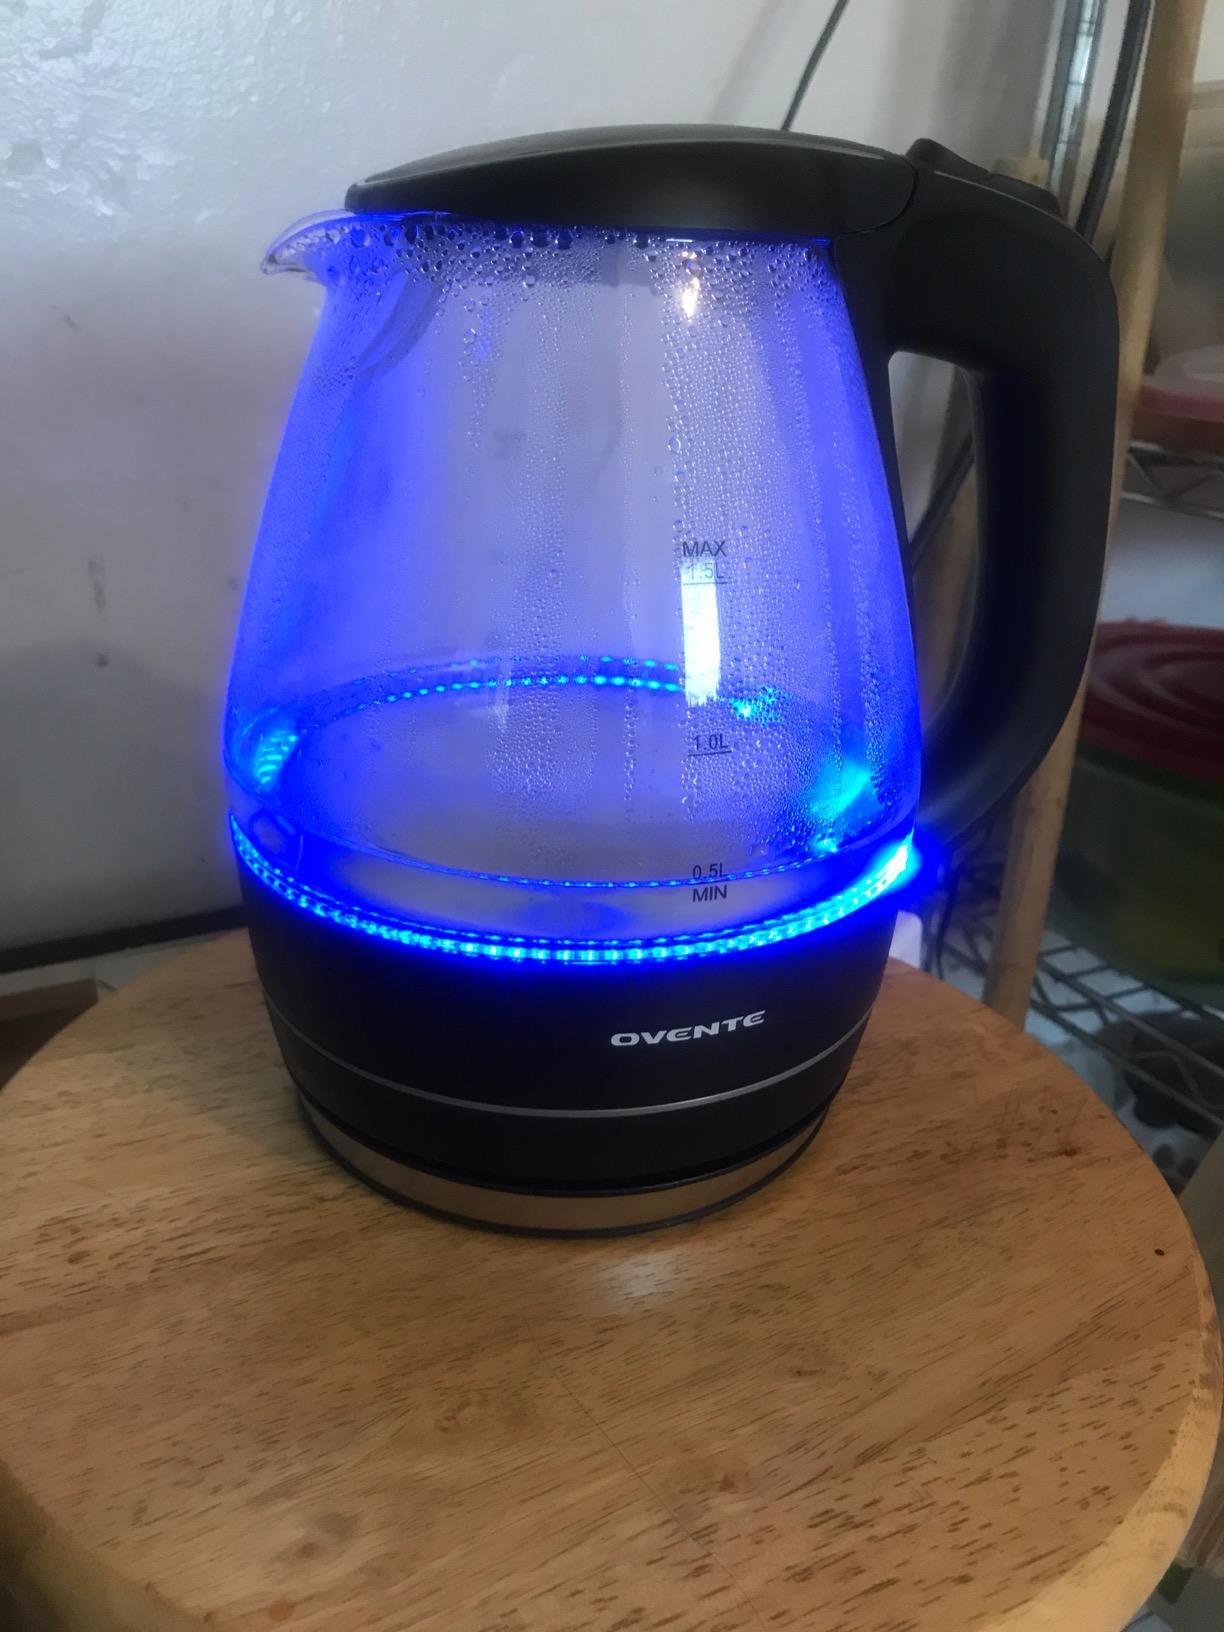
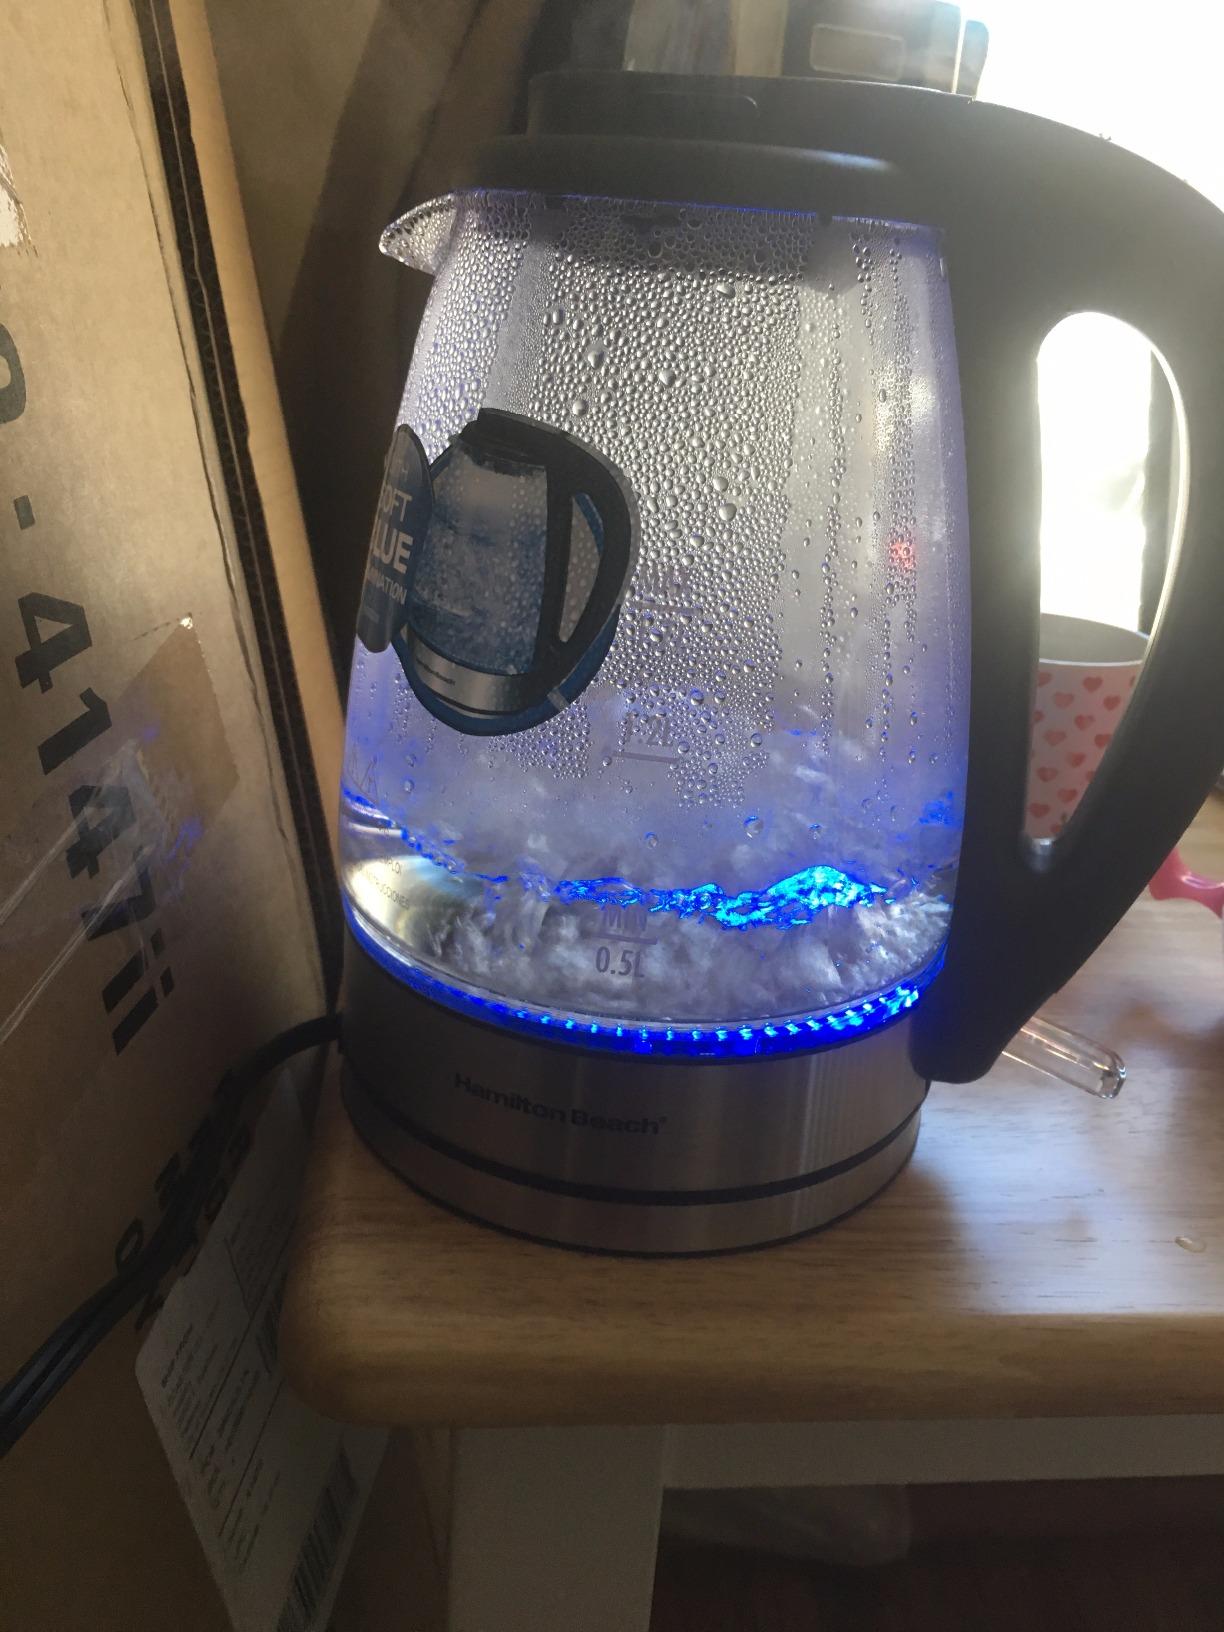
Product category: items_kettle
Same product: no